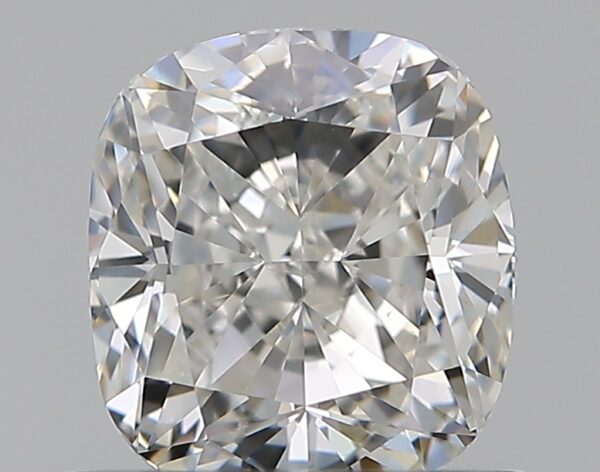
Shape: cushion
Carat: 0.7
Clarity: VS1
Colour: H
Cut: EX
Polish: EX
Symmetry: VG
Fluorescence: N
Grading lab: GIA
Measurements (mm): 5.31 x 4.84 x 3.28